Manuel Astorga

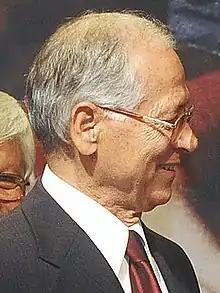
Manuel Astorga in 2012

Manuel Miguel Astorga Carreño (born 15 May 1937) is a Chilean kinesiologist and former footballer who played as a goalkeeper.